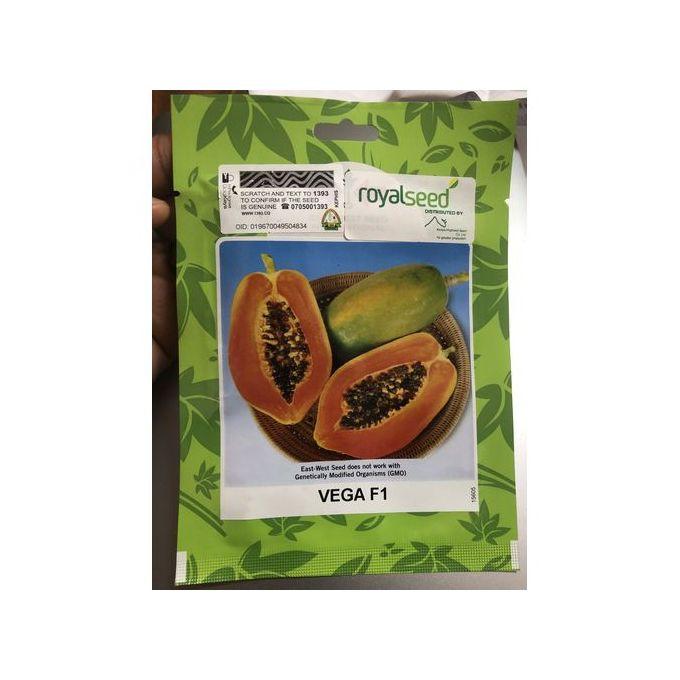
Mbegu za matunda, aina ya papai, zikiwa zimehifadhiwa vizuri katika kifungashio maalum ambacho kina jina lililoandikwa Royal Seed pamoja na picha ya matunda hayo ambazo huuzwa kwa ajili ya matumizi ya wakulima wengine.